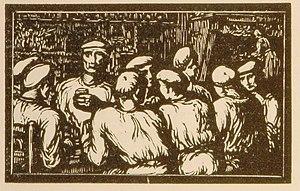
Ramuntcho et les contrebandiers
Jean-Baptiste Vettiner est un peintre et graveur français, actif à Bordeaux, auteur également de fresques, de motifs de décoration et de dessins sur verre.
Ramuntcho est un roman français de Pierre Loti.